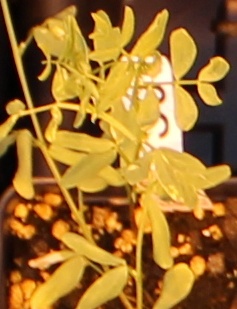
Label: Lentil